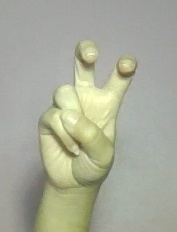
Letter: toot